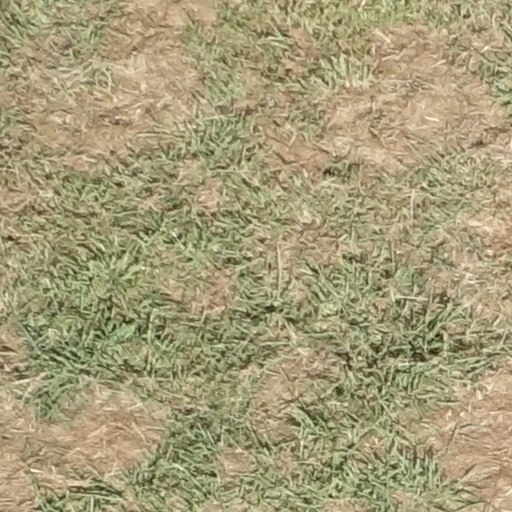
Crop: sorghum